Answer in natural language. Estimate the real world distances between objects in the image. Which object is closer to Window, glass metal tv stand or floating black countertop island? Choose between the following options: floating black countertop island or glass metal tv stand
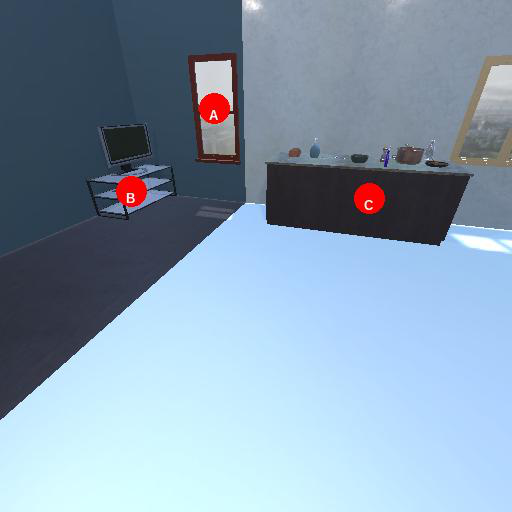
<answer>glass metal tv stand</answer>